Tourner Bury

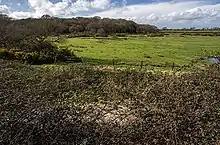
Tournerbury Marsh

Tourner Bury is an area on Hayling Island, Hampshire, England, lying east of Mengham. As well as woodland, the area is the site of an Iron Age hill fort, which was the scene of small-scale rampart excavations in 1959 and 1971.